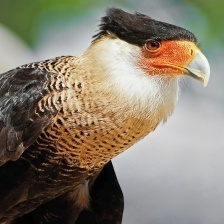
Species: CRESTED CARACARA
Scientific name: CARACARA CHERIWAY